Sandwip Island

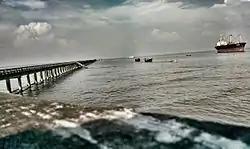
Sandwip Ferry Ghat

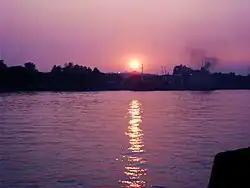
Sunset in Sandwip

The geographical location of Sandwip has made the island more vulnerable to tropical cyclones and storm surges for over 200 years, since nearly 10% of the world's cyclones develop in the Bay of Bengal. In the years 1825, 1876, 1970, 1985, 1991, and 1997, Sandwip was affected by devastating cyclones and tornadoes. On 29 April 1991, a Category 5 cyclone hit the island, causing a death toll of about 40,000 and the destruction of 80% of the island's houses. The velocity of the cyclone was . As a result of the 1991 cyclone, the Bangladesh Remote Union Council began to take more enhanced measures to protect residents of the island through wider distribution of storm warning signals, as well as relief and rehabilitation programs led by NGOs such as the Association for Social Advancement to reduce the impact of future natural disasters.